Josh McEachran

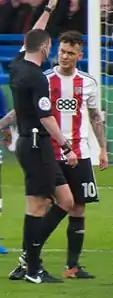

On 10 July 2015, McEachran signed for Championship club Brentford on a four-year contract for an undisclosed fee, reported to be £750,000. On 25 July, it was announced that McEachran would be out for three months after suffering a fractured foot in a collision in training with Toumani Diagouraga. He finally made his debut as a substitute versus Cardiff City on 15 December and made his first start in a 2–1 victory over Reading two weeks later. By mid-January 2016, McEachran was an ever-present starter and made 15 further appearances before his season was ended through a re-fracture of his foot during a training session on 24 March 2016. He began the 2016–17 pre-season fully fit, but again injuries and fitness problems prevented him from holding down a starting place once the regular season got underway. By January 2017, McEachran had broken into the starting lineup and was showing his best form since joining the club, but he was ruled out for the rest of the season after suffering an ankle ligament injury during a 2–1 win over Sheffield Wednesday on 21 February.